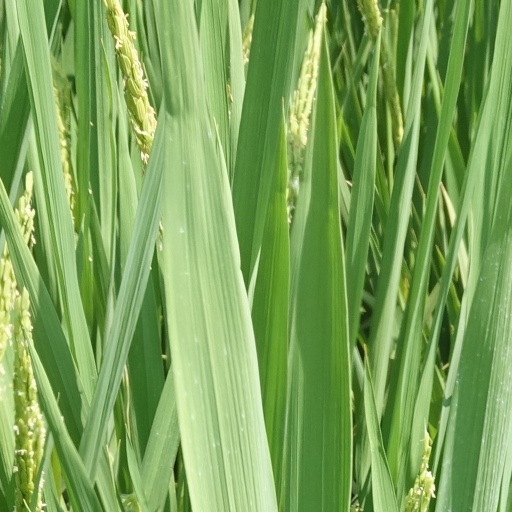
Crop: rice